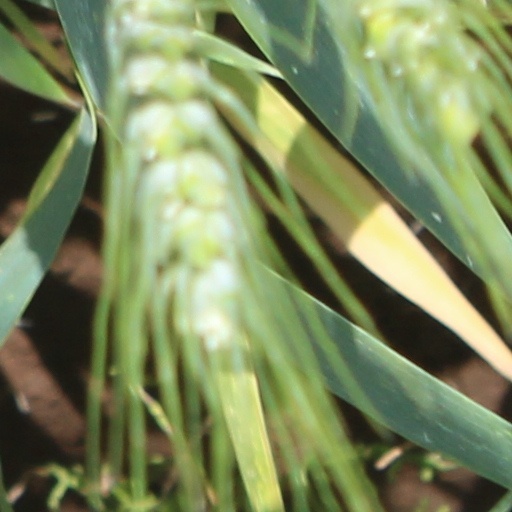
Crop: wheat